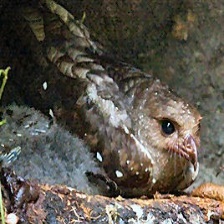
Species: OILBIRD
Scientific name: STEATORNIS CARIPENSIS